HMS Hazard (1894)

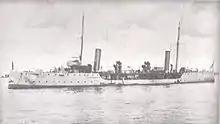
"Hazard"

In 1901 "Hazard" was converted into the world's first submarine depot ship, the only ship of her class to be so converted. She was commissioned 20 August 1901 with a complement of 94 officers and men, her first captain in the new role was Captain Reginald Bacon, who held the post of "Inspecting Captain of submarine boats". She was despatched to Barrow-in-Furness to take up her new task. In the summer of 1902 "Hazard" led a group consisting of HM Submarines "No.2" and "No.3", and Torpedo Boat "No.42" to Portsmouth, where, together with submarines "No.1", "No.4" and "No.5", they formed the First Submarine Flotilla. She took part in the fleet review held at Spithead on 16 August 1902 for the coronation of King Edward VII. Commander Edgar Lees succeeded in command on 1 January 1903.